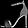
Label: Sandal